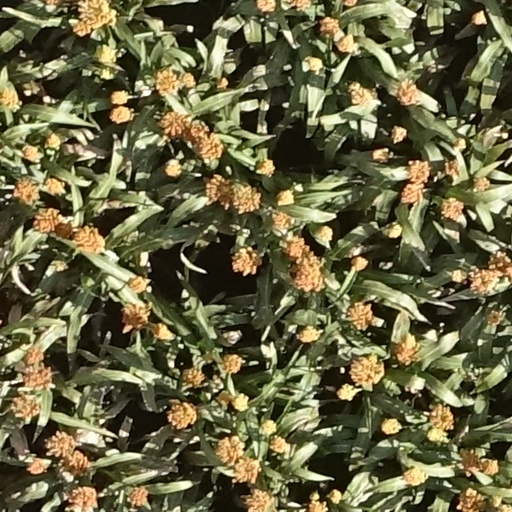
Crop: sorghum